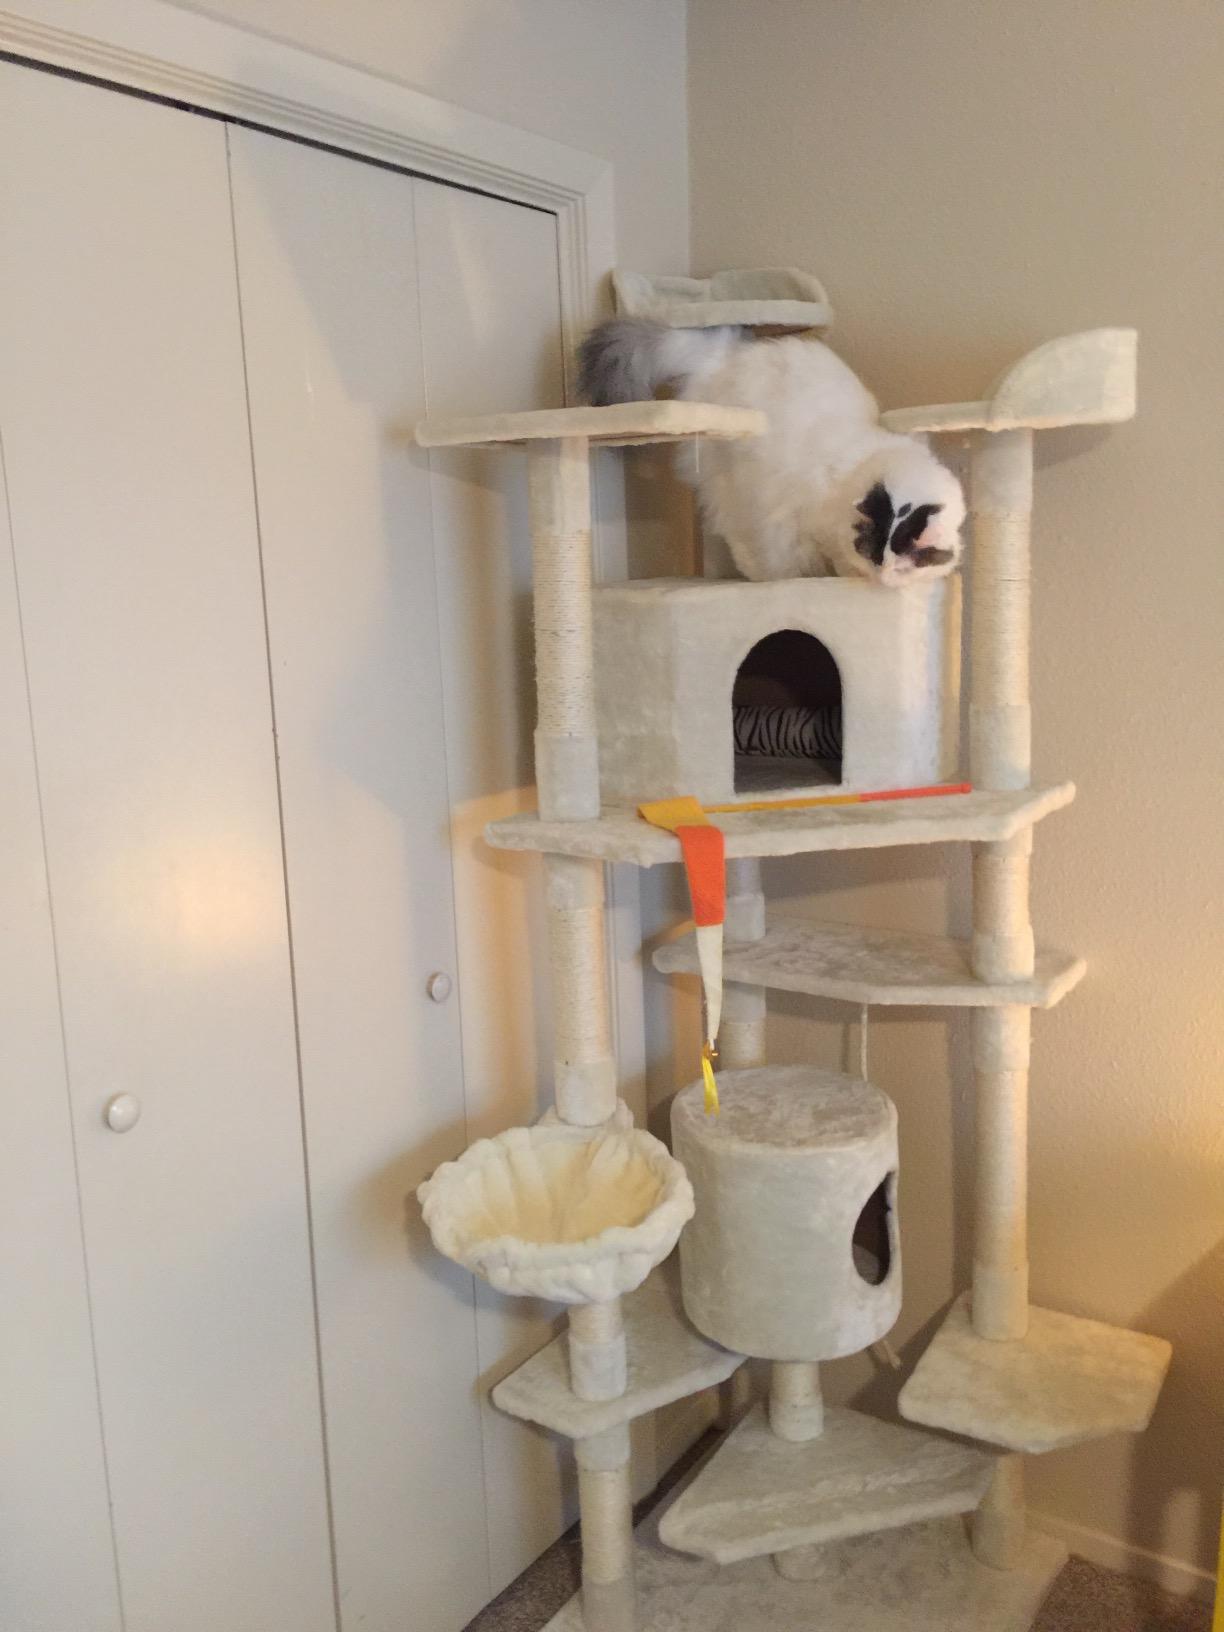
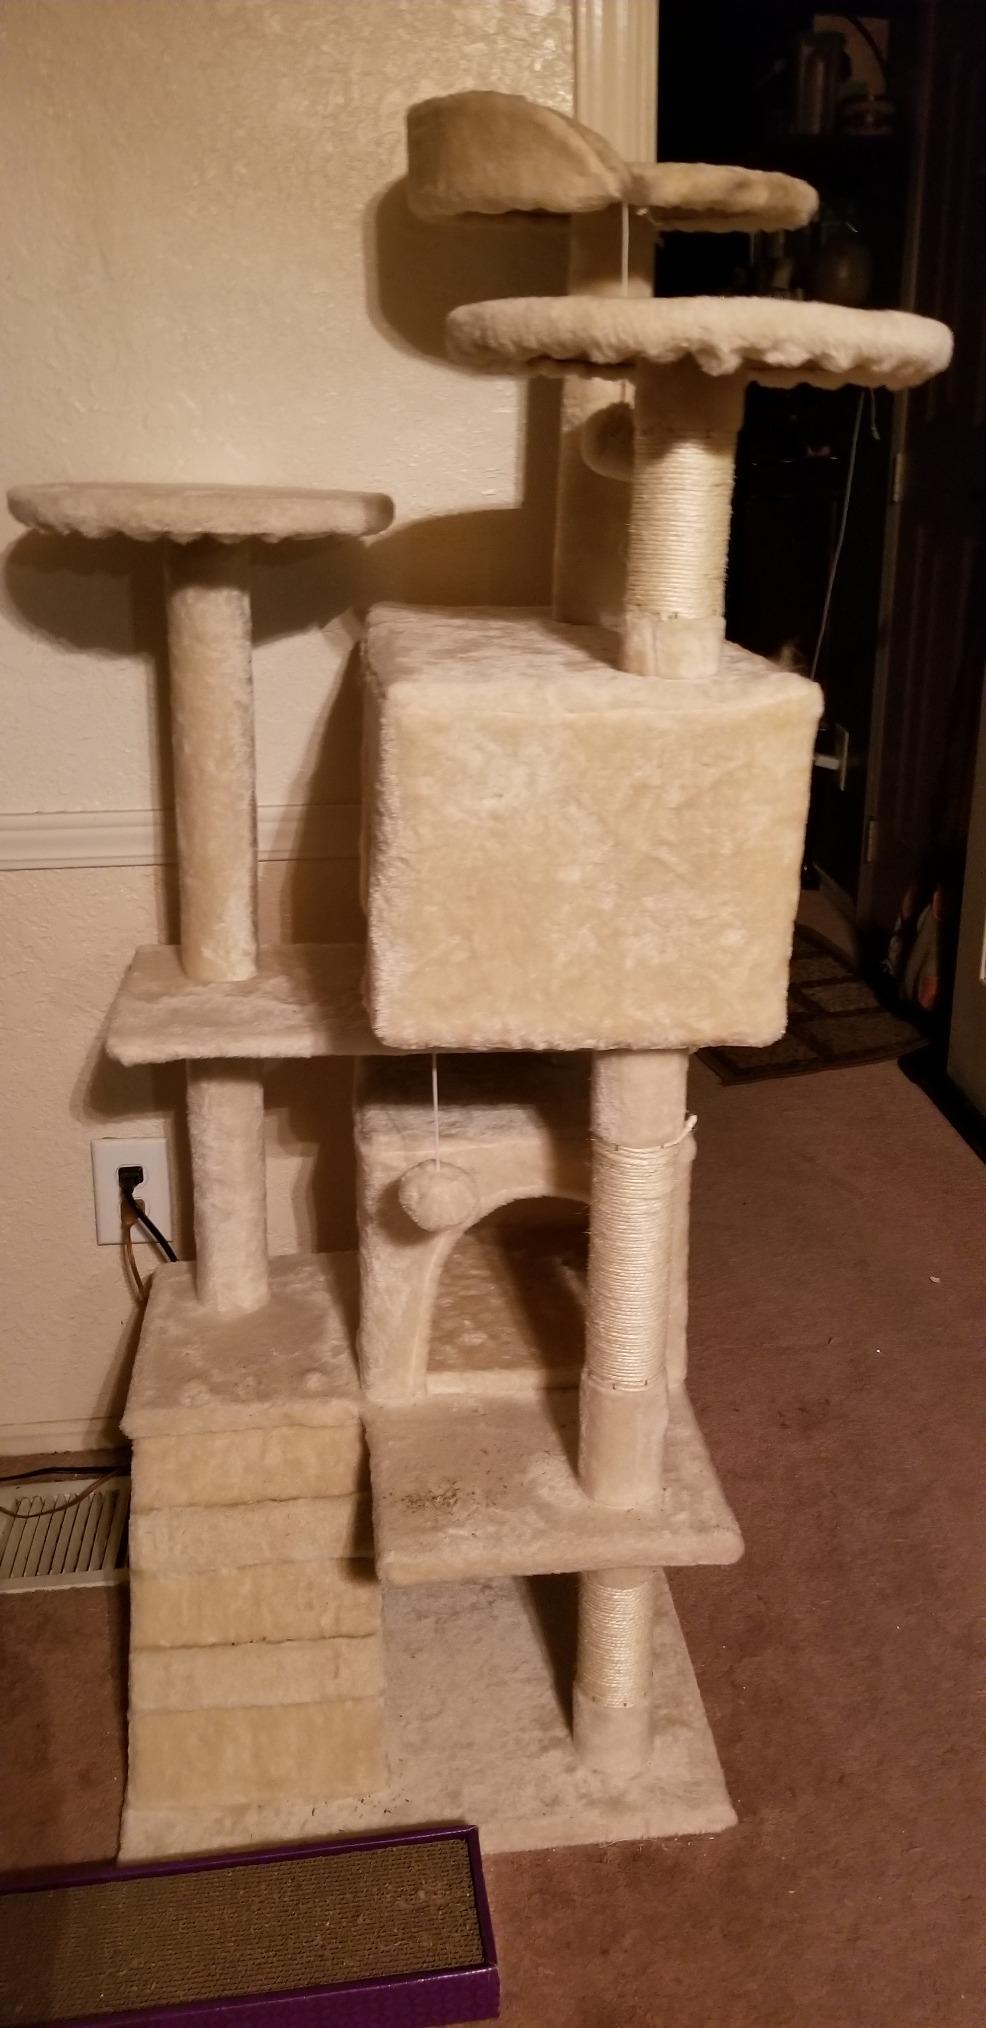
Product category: items_cat tree
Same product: no